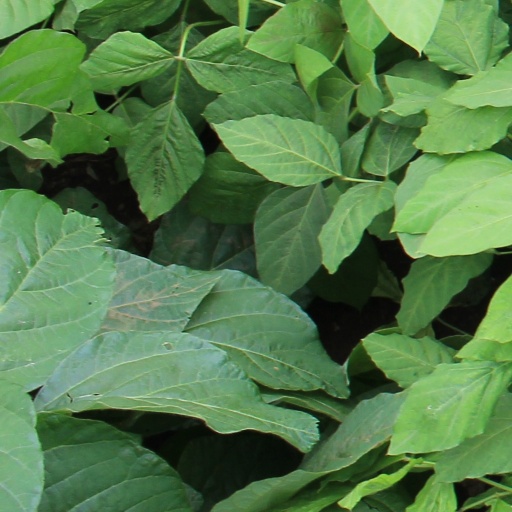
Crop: soybean